Thorncrag Nature Sanctuary

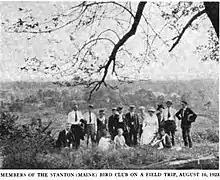
Stanton Bird Club in 1923

Thorncrag Nature Sanctuary is a 450 acre forested wildlife preserve owned and managed by the Stanton Bird Club in Lewiston, Maine, since 1921. At 510 feet high Thorncrag hill is highest point in Lewiston and contains many hiking trails.